God Only Knows

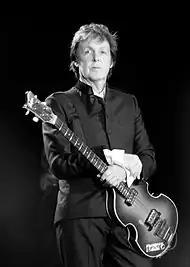
Paul McCartney is one of the frequently cited admirers of the song.

Many songwriters, including Paul McCartney and Jimmy Webb, have cited "God Only Knows" as their personal favorite song.